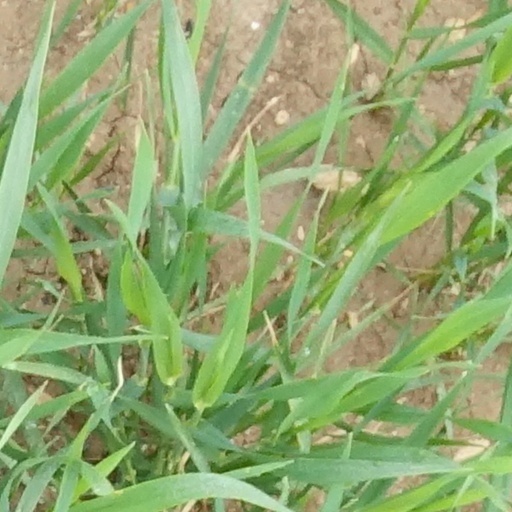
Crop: wheat